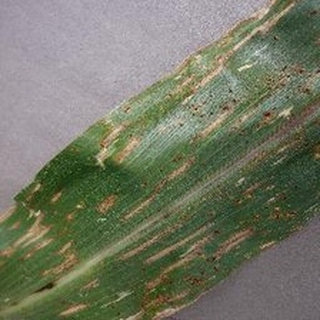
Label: corn_gray_leaf_spot